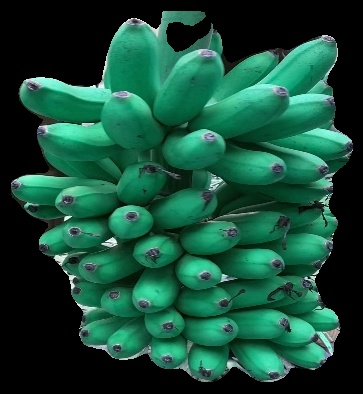
Variety: rasbale
Grade: grade1